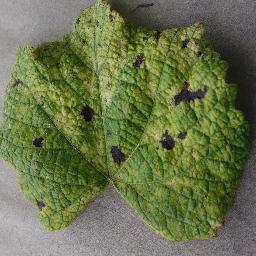
Label: Grape___Leaf_blight_(Isariopsis_Leaf_Spot)